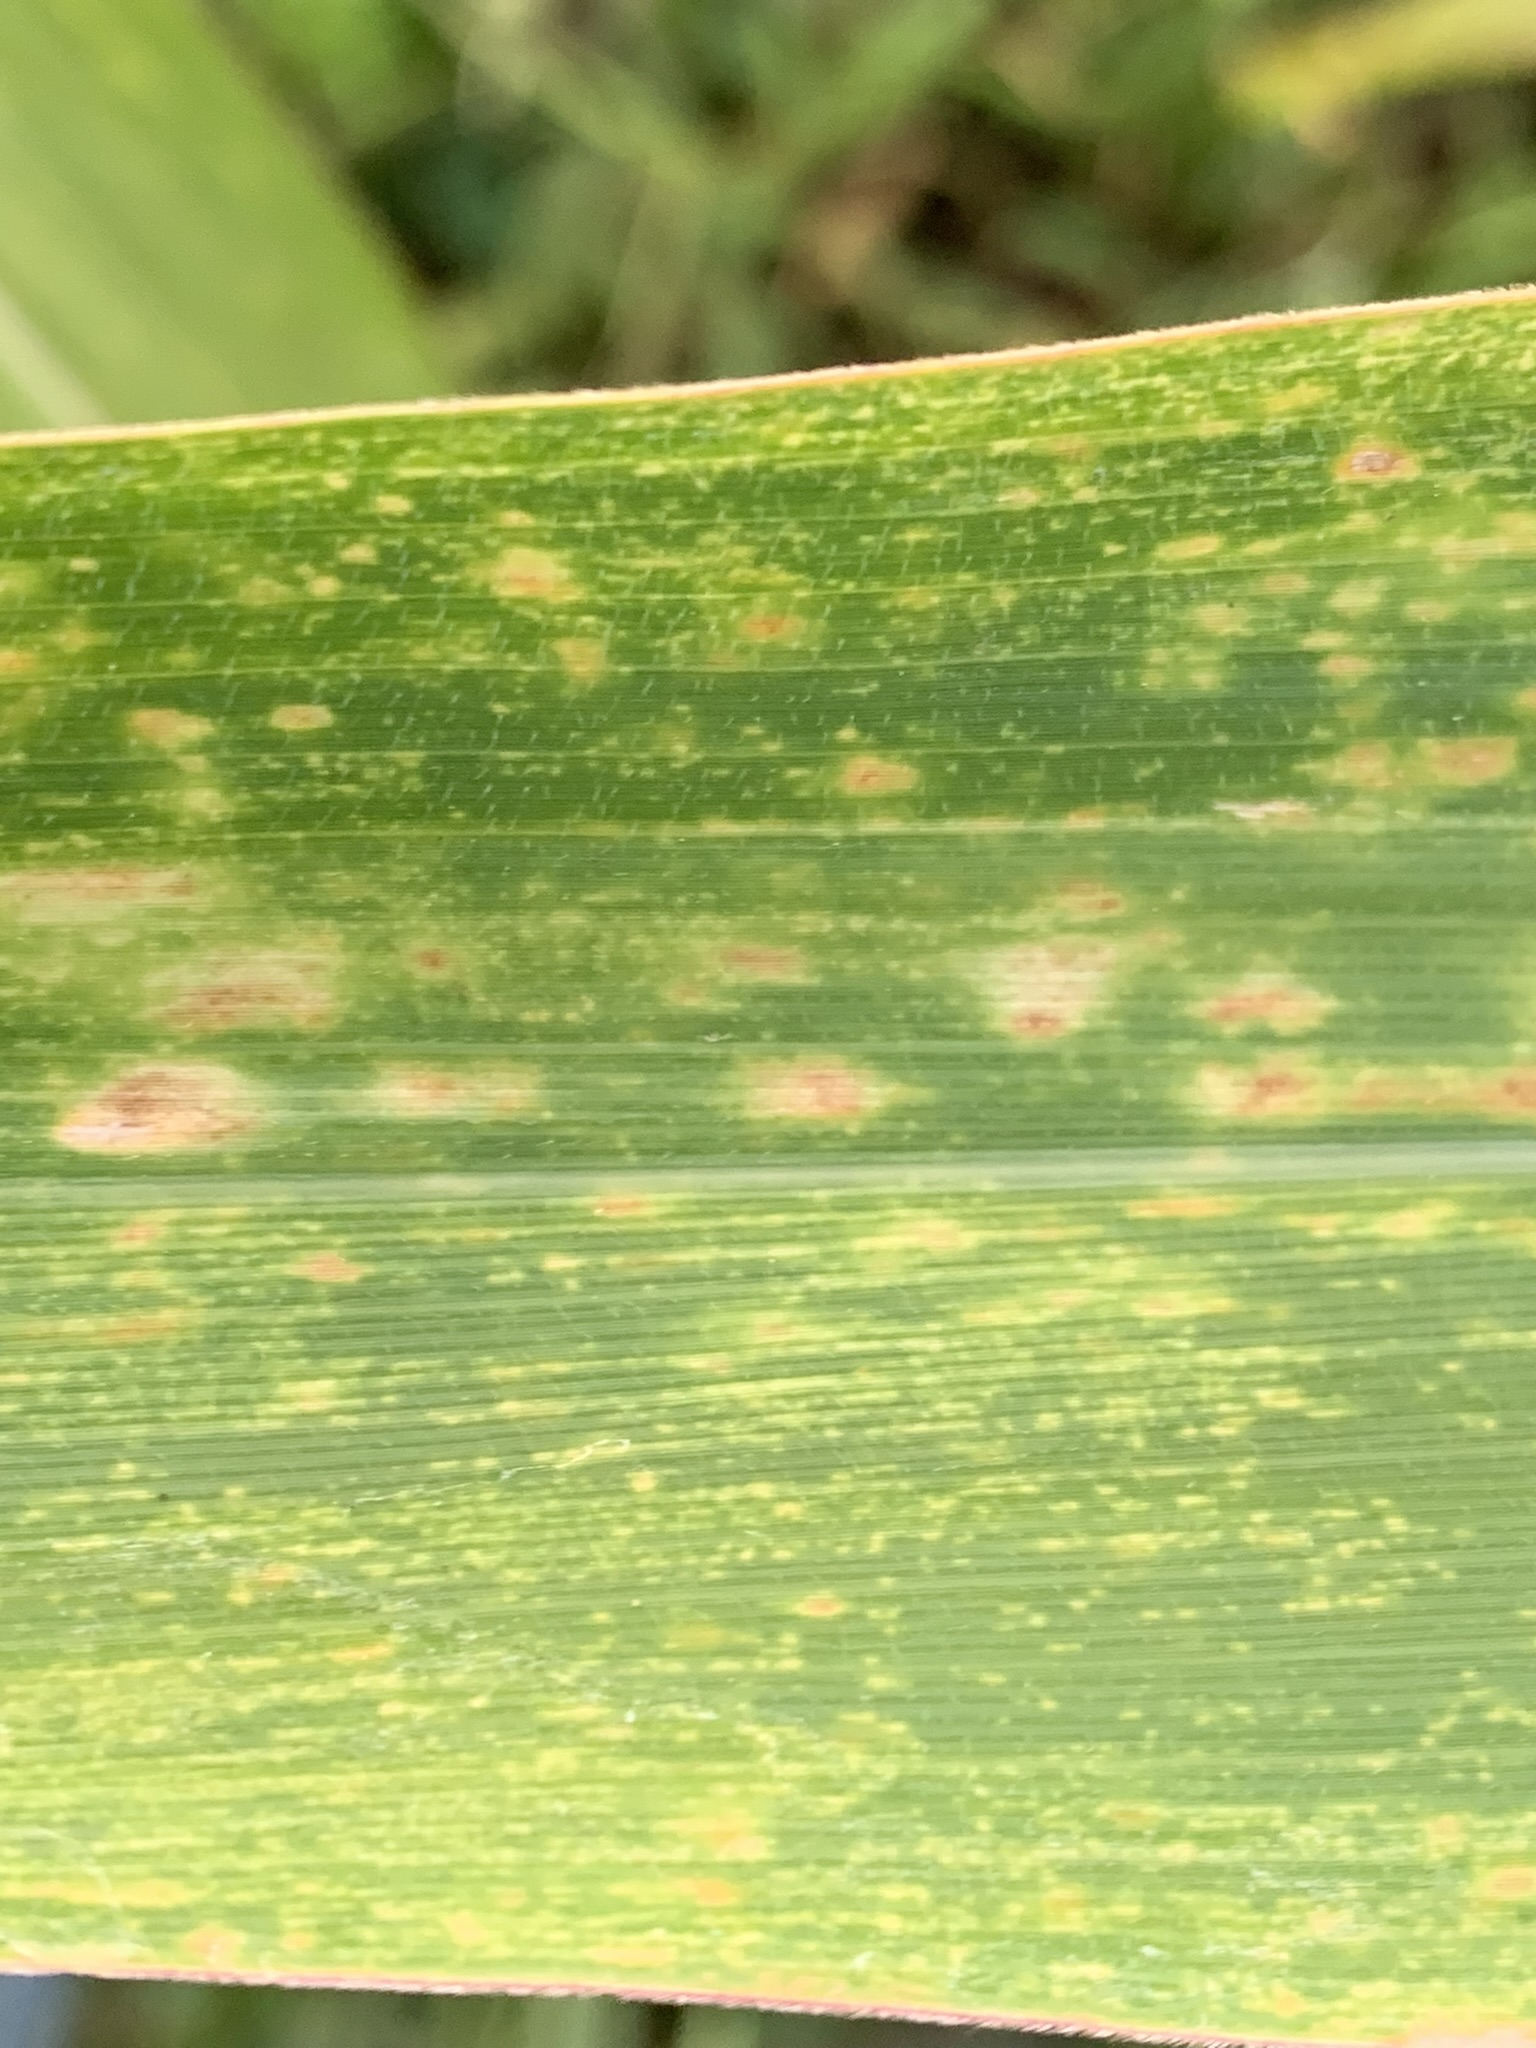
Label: MLN